Ford C-Max

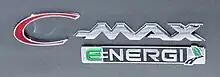
Ford C-Max Energi badge.

Ford designed the C-Max Energi plug-in hybrid to deliver better miles per gallon equivalent (MPG-e) in all-electric mode than the Toyota Prius Plug-in Hybrid. Initially, the EPA rated the Energi combined city/highway fuel economy in all-electric mode at 100 MPG-e. Later, when owners complained of not achieving the sticker fuel economy, and following a technical review, the official EPA rating in EV mode was downgraded to 88 MPG-e. In a similar way, initially the EPA rating in hybrid-gasoline mode was , but it was later downgraded to . EPA's rating for combined EV/hybrid operation is 51 MPG-e (4.6 L gasoline equivalent/100 km), which allows the C-Max Energi to rank in sixth place, together with the Fusion Energi, among the top ten EPA-Rated Fuel Sippers since 1984.